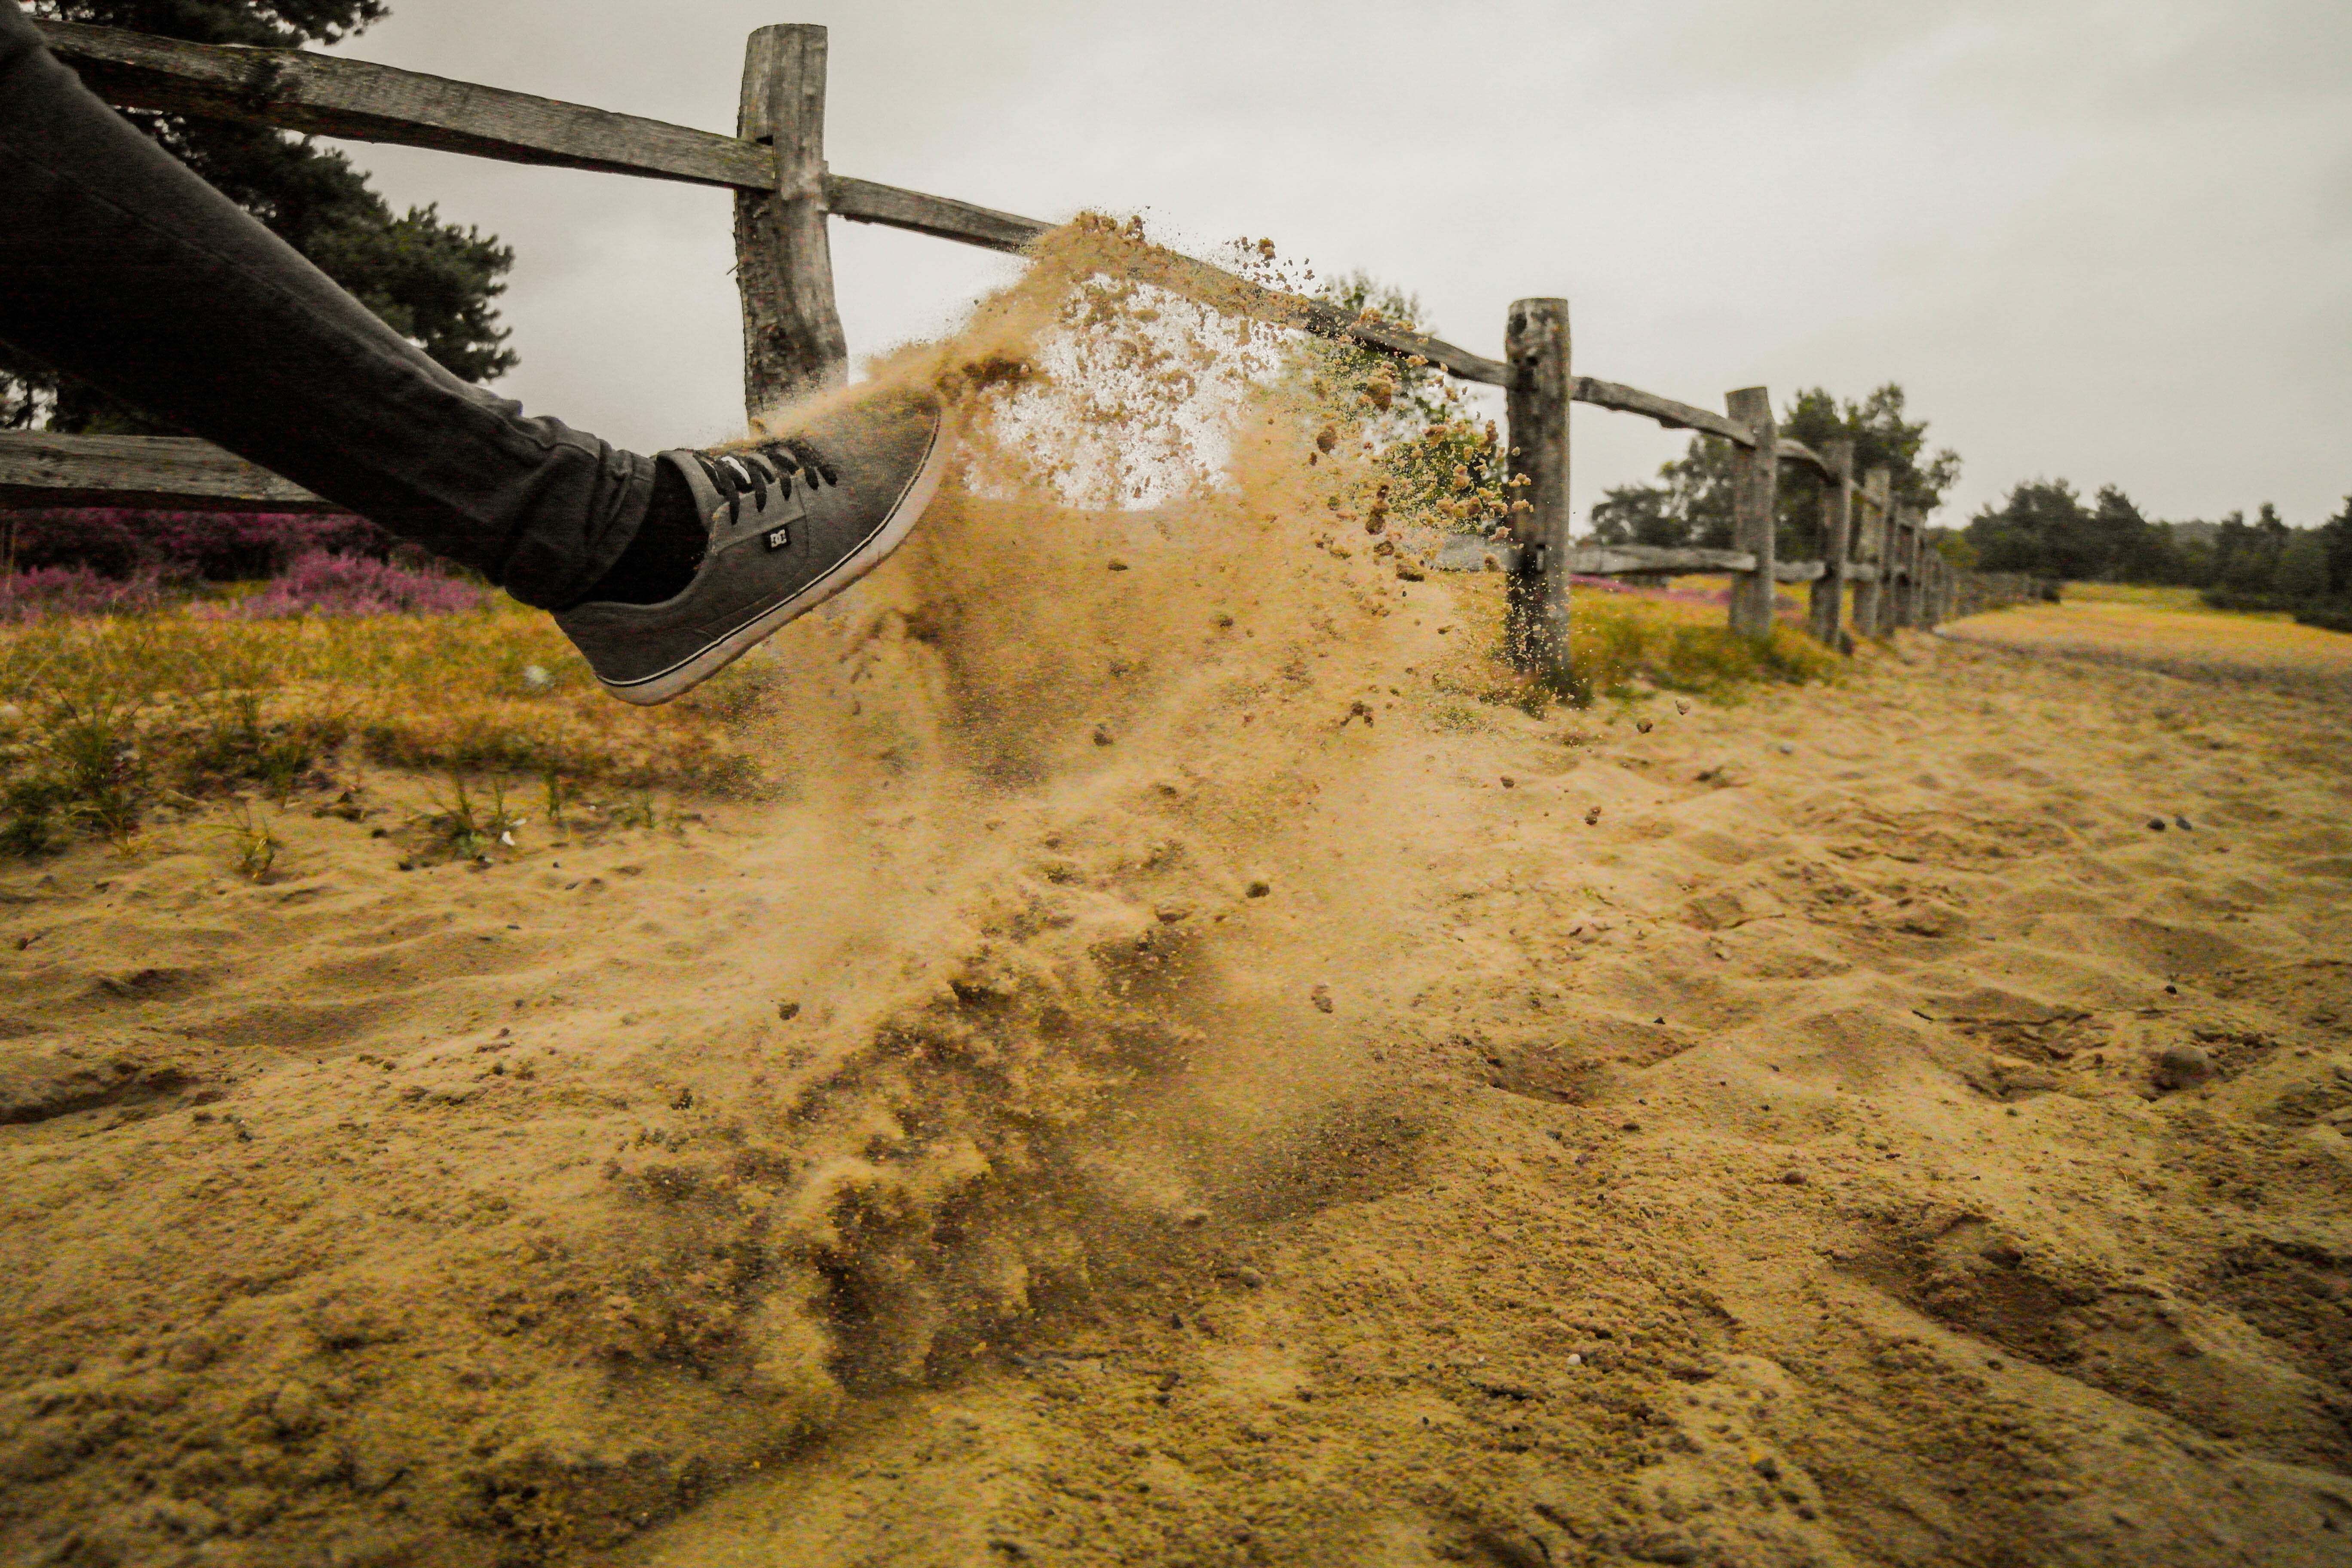
sand, soil, terrain, material, mountain bike, habitat, natural environment